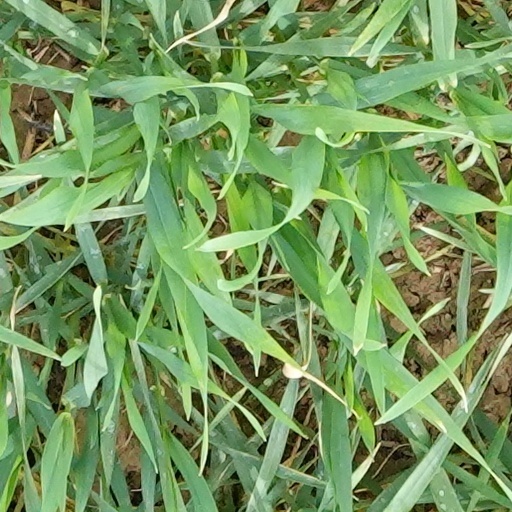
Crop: wheat